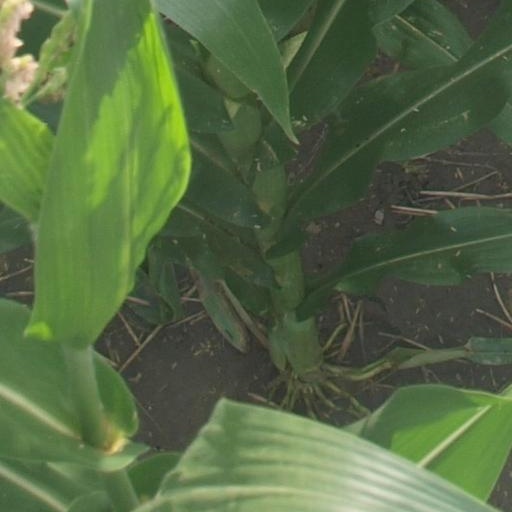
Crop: maize; corn